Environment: real
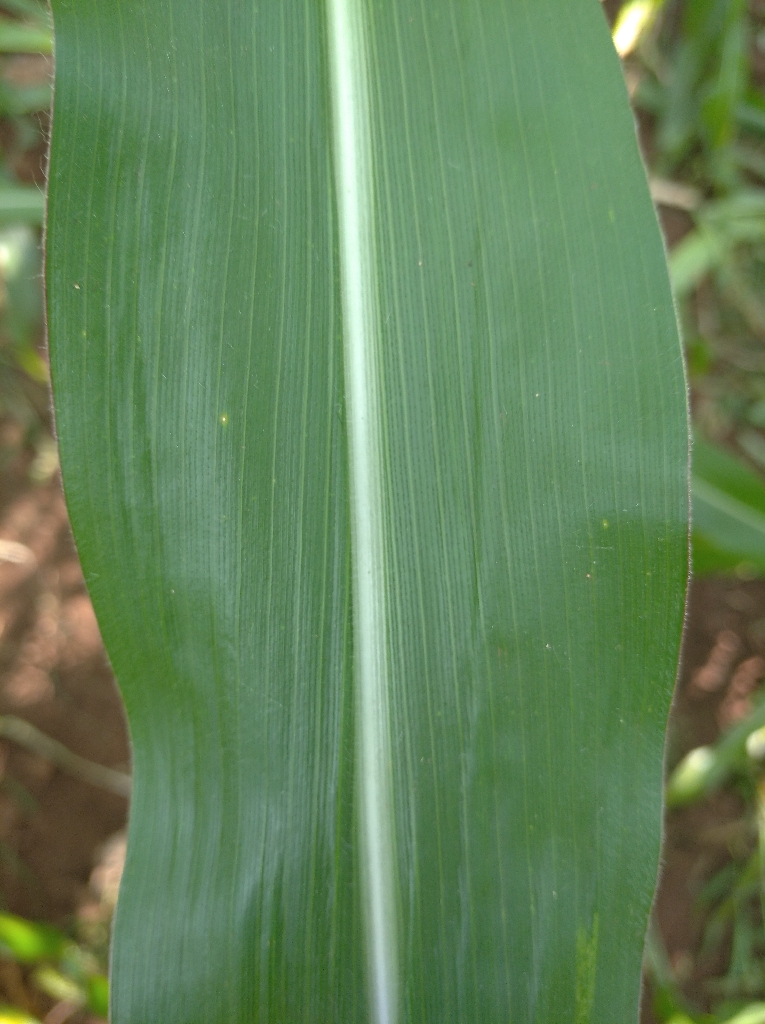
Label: healthy